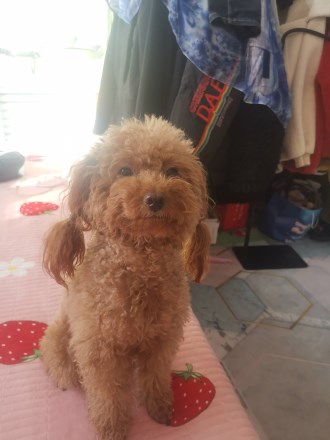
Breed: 7449-n000128-teddy